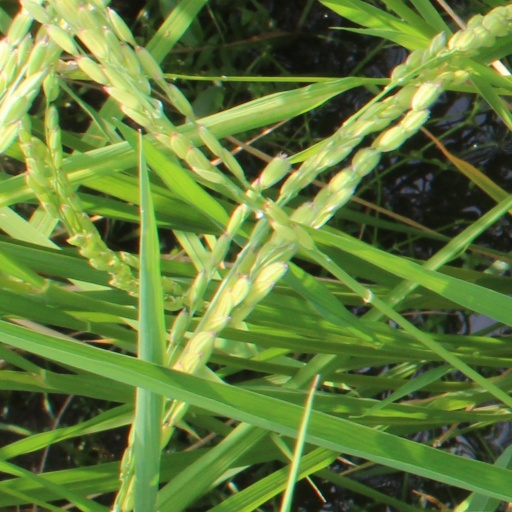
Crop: rice